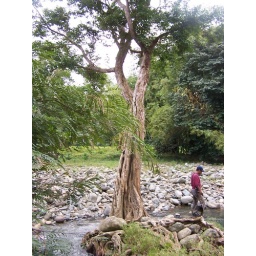
On horses in the rain forest